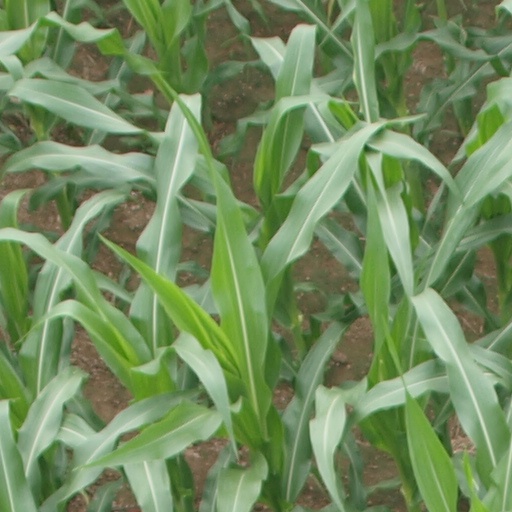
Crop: maize; corn